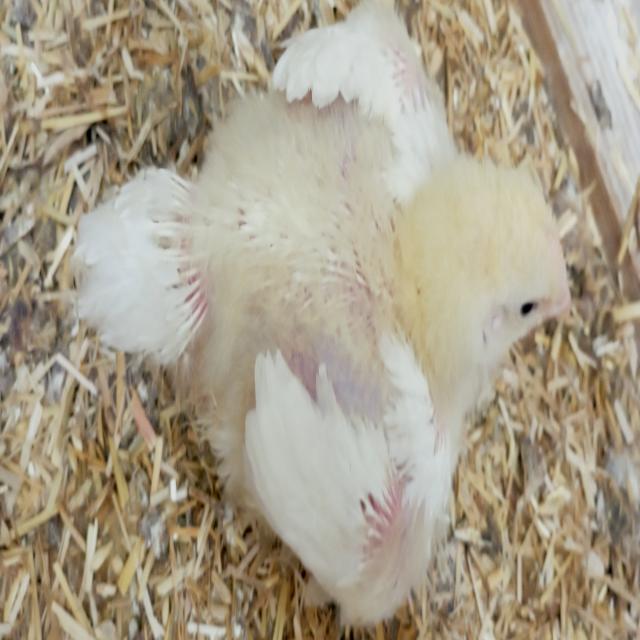
Weight: 580 g